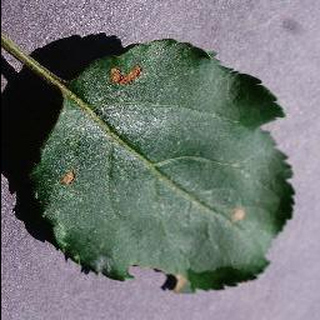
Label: apple_black_rot